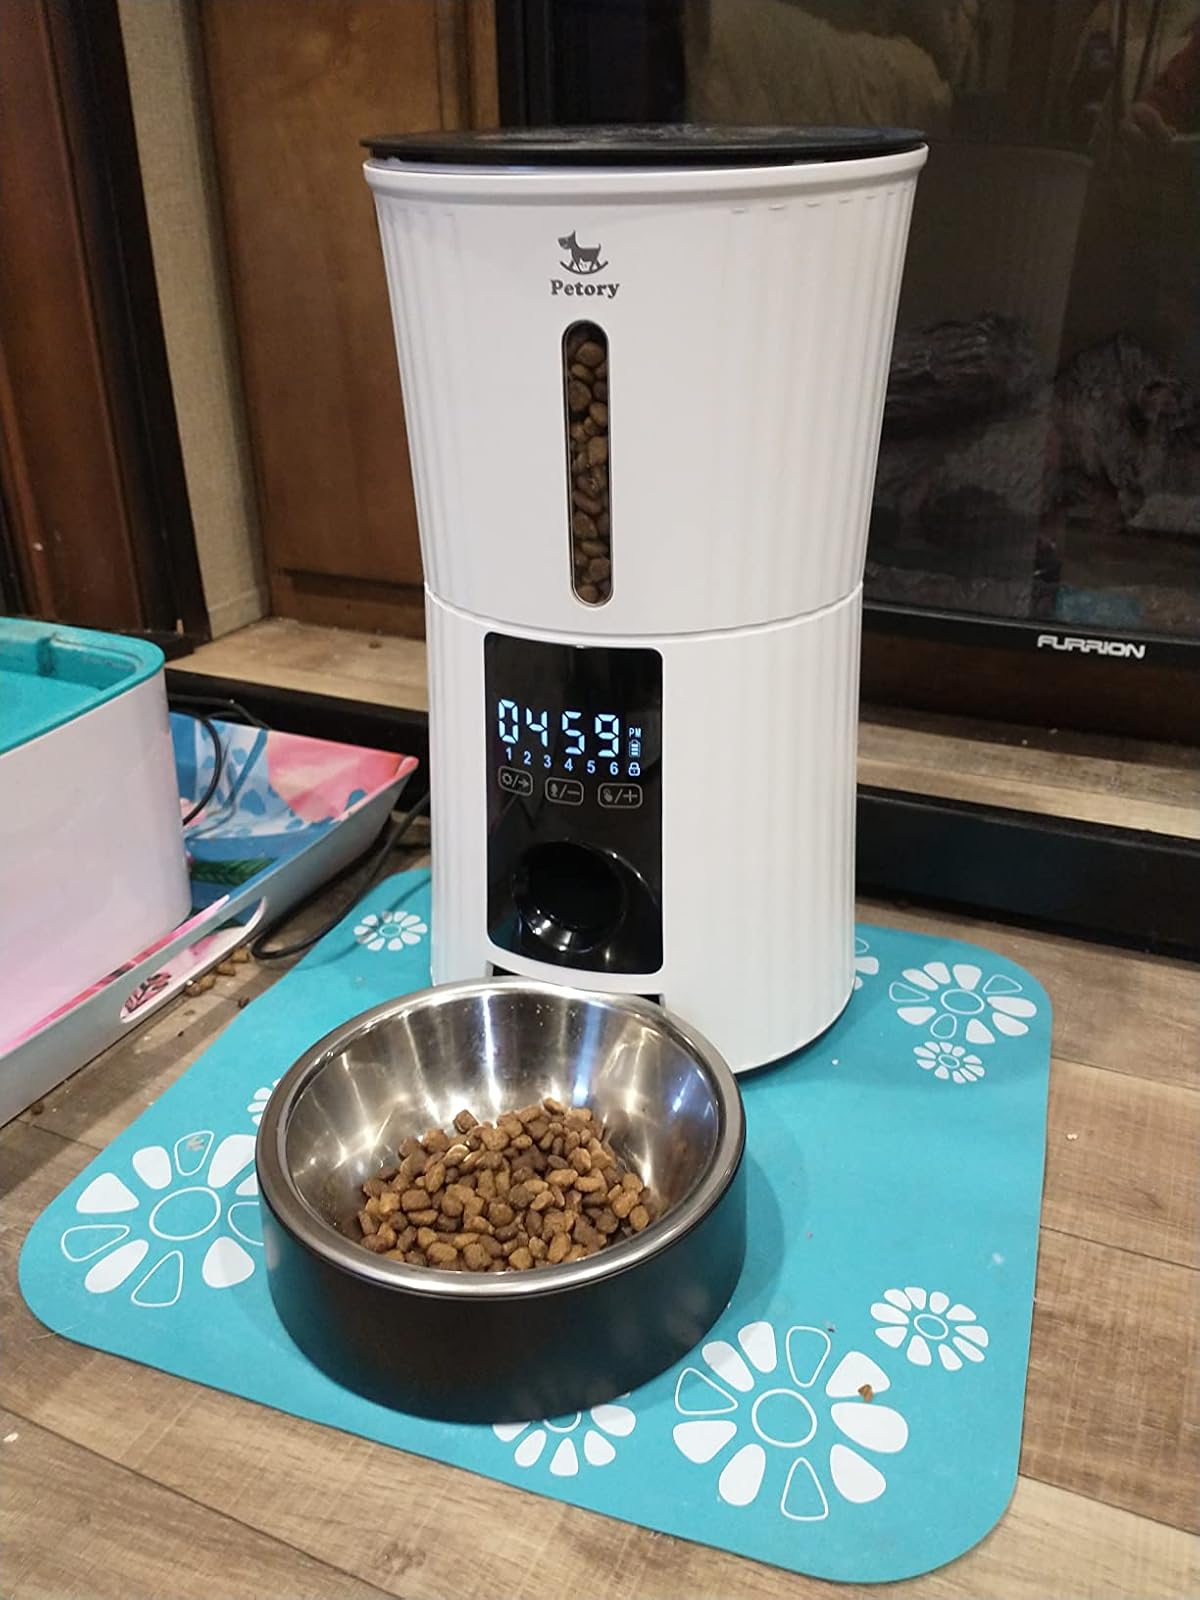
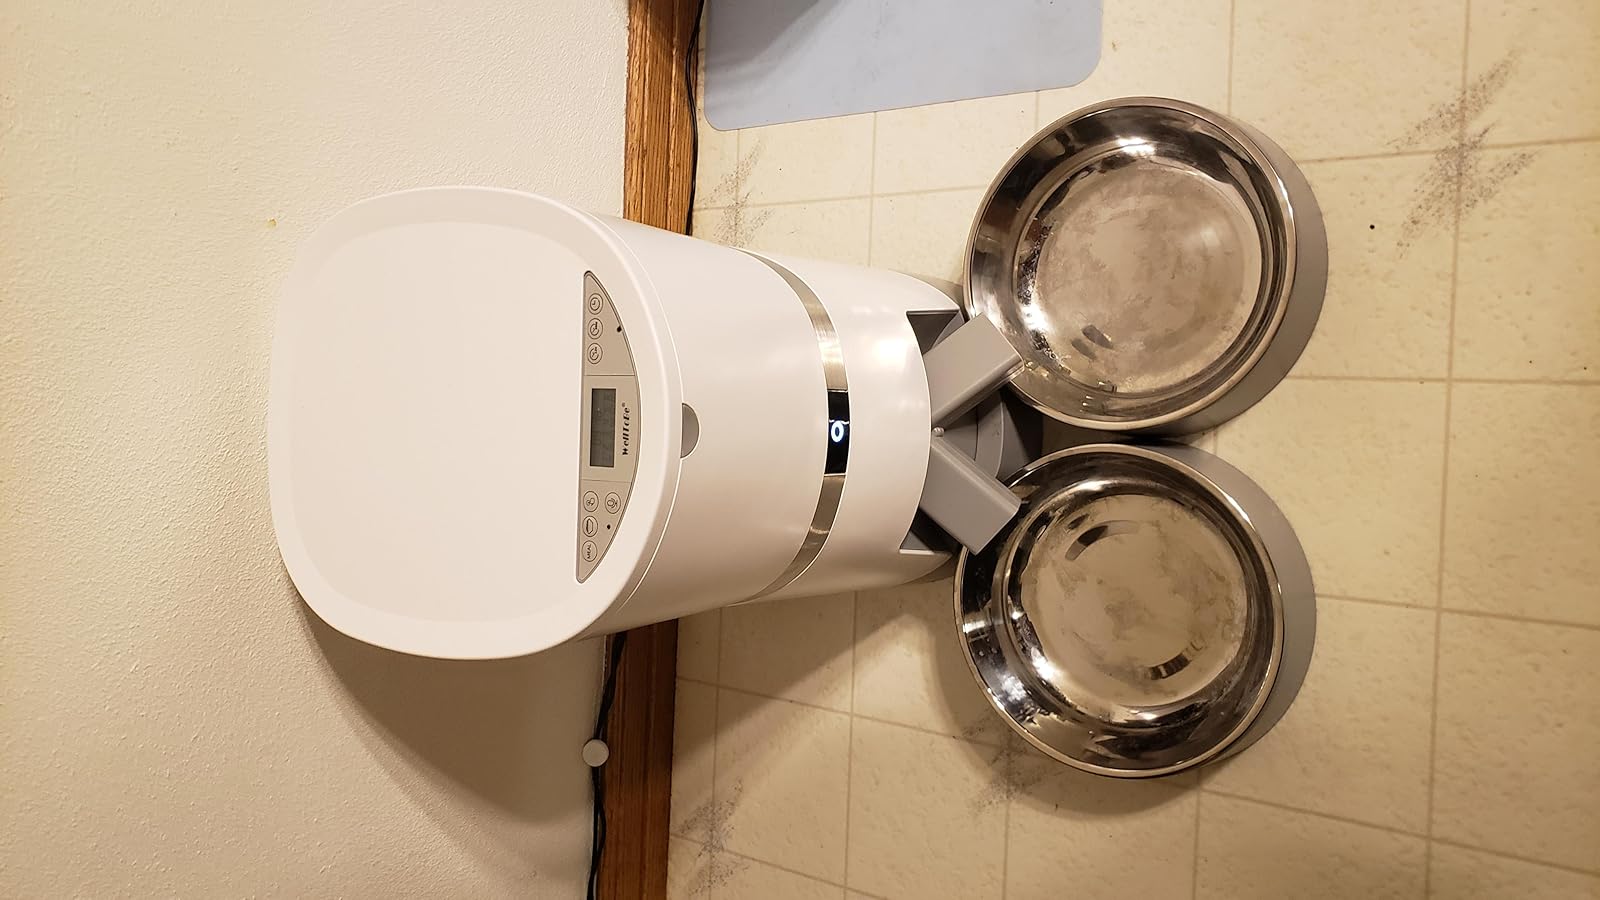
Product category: items_feeder
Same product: no